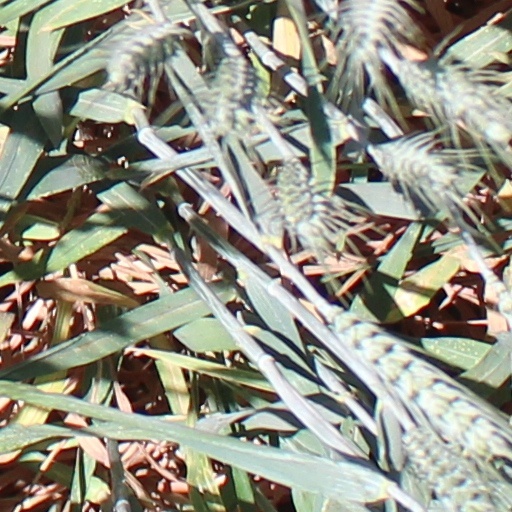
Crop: wheat